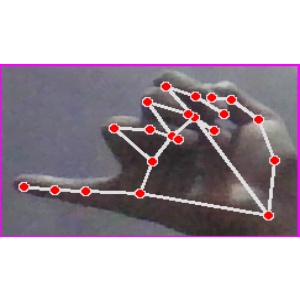
अक्षर: च